Exiles of Time

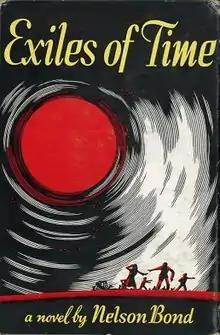
Dust-jacket from the first edition

Exiles of Time is a science fiction novel by American writer Nelson S. Bond. It was first published in book form in 1949 by Prime Press in an edition of 2,112 copies, of which 112 were signed, numbered and slipcased. The novel first appeared in the magazine "Blue Book" in May 1940.